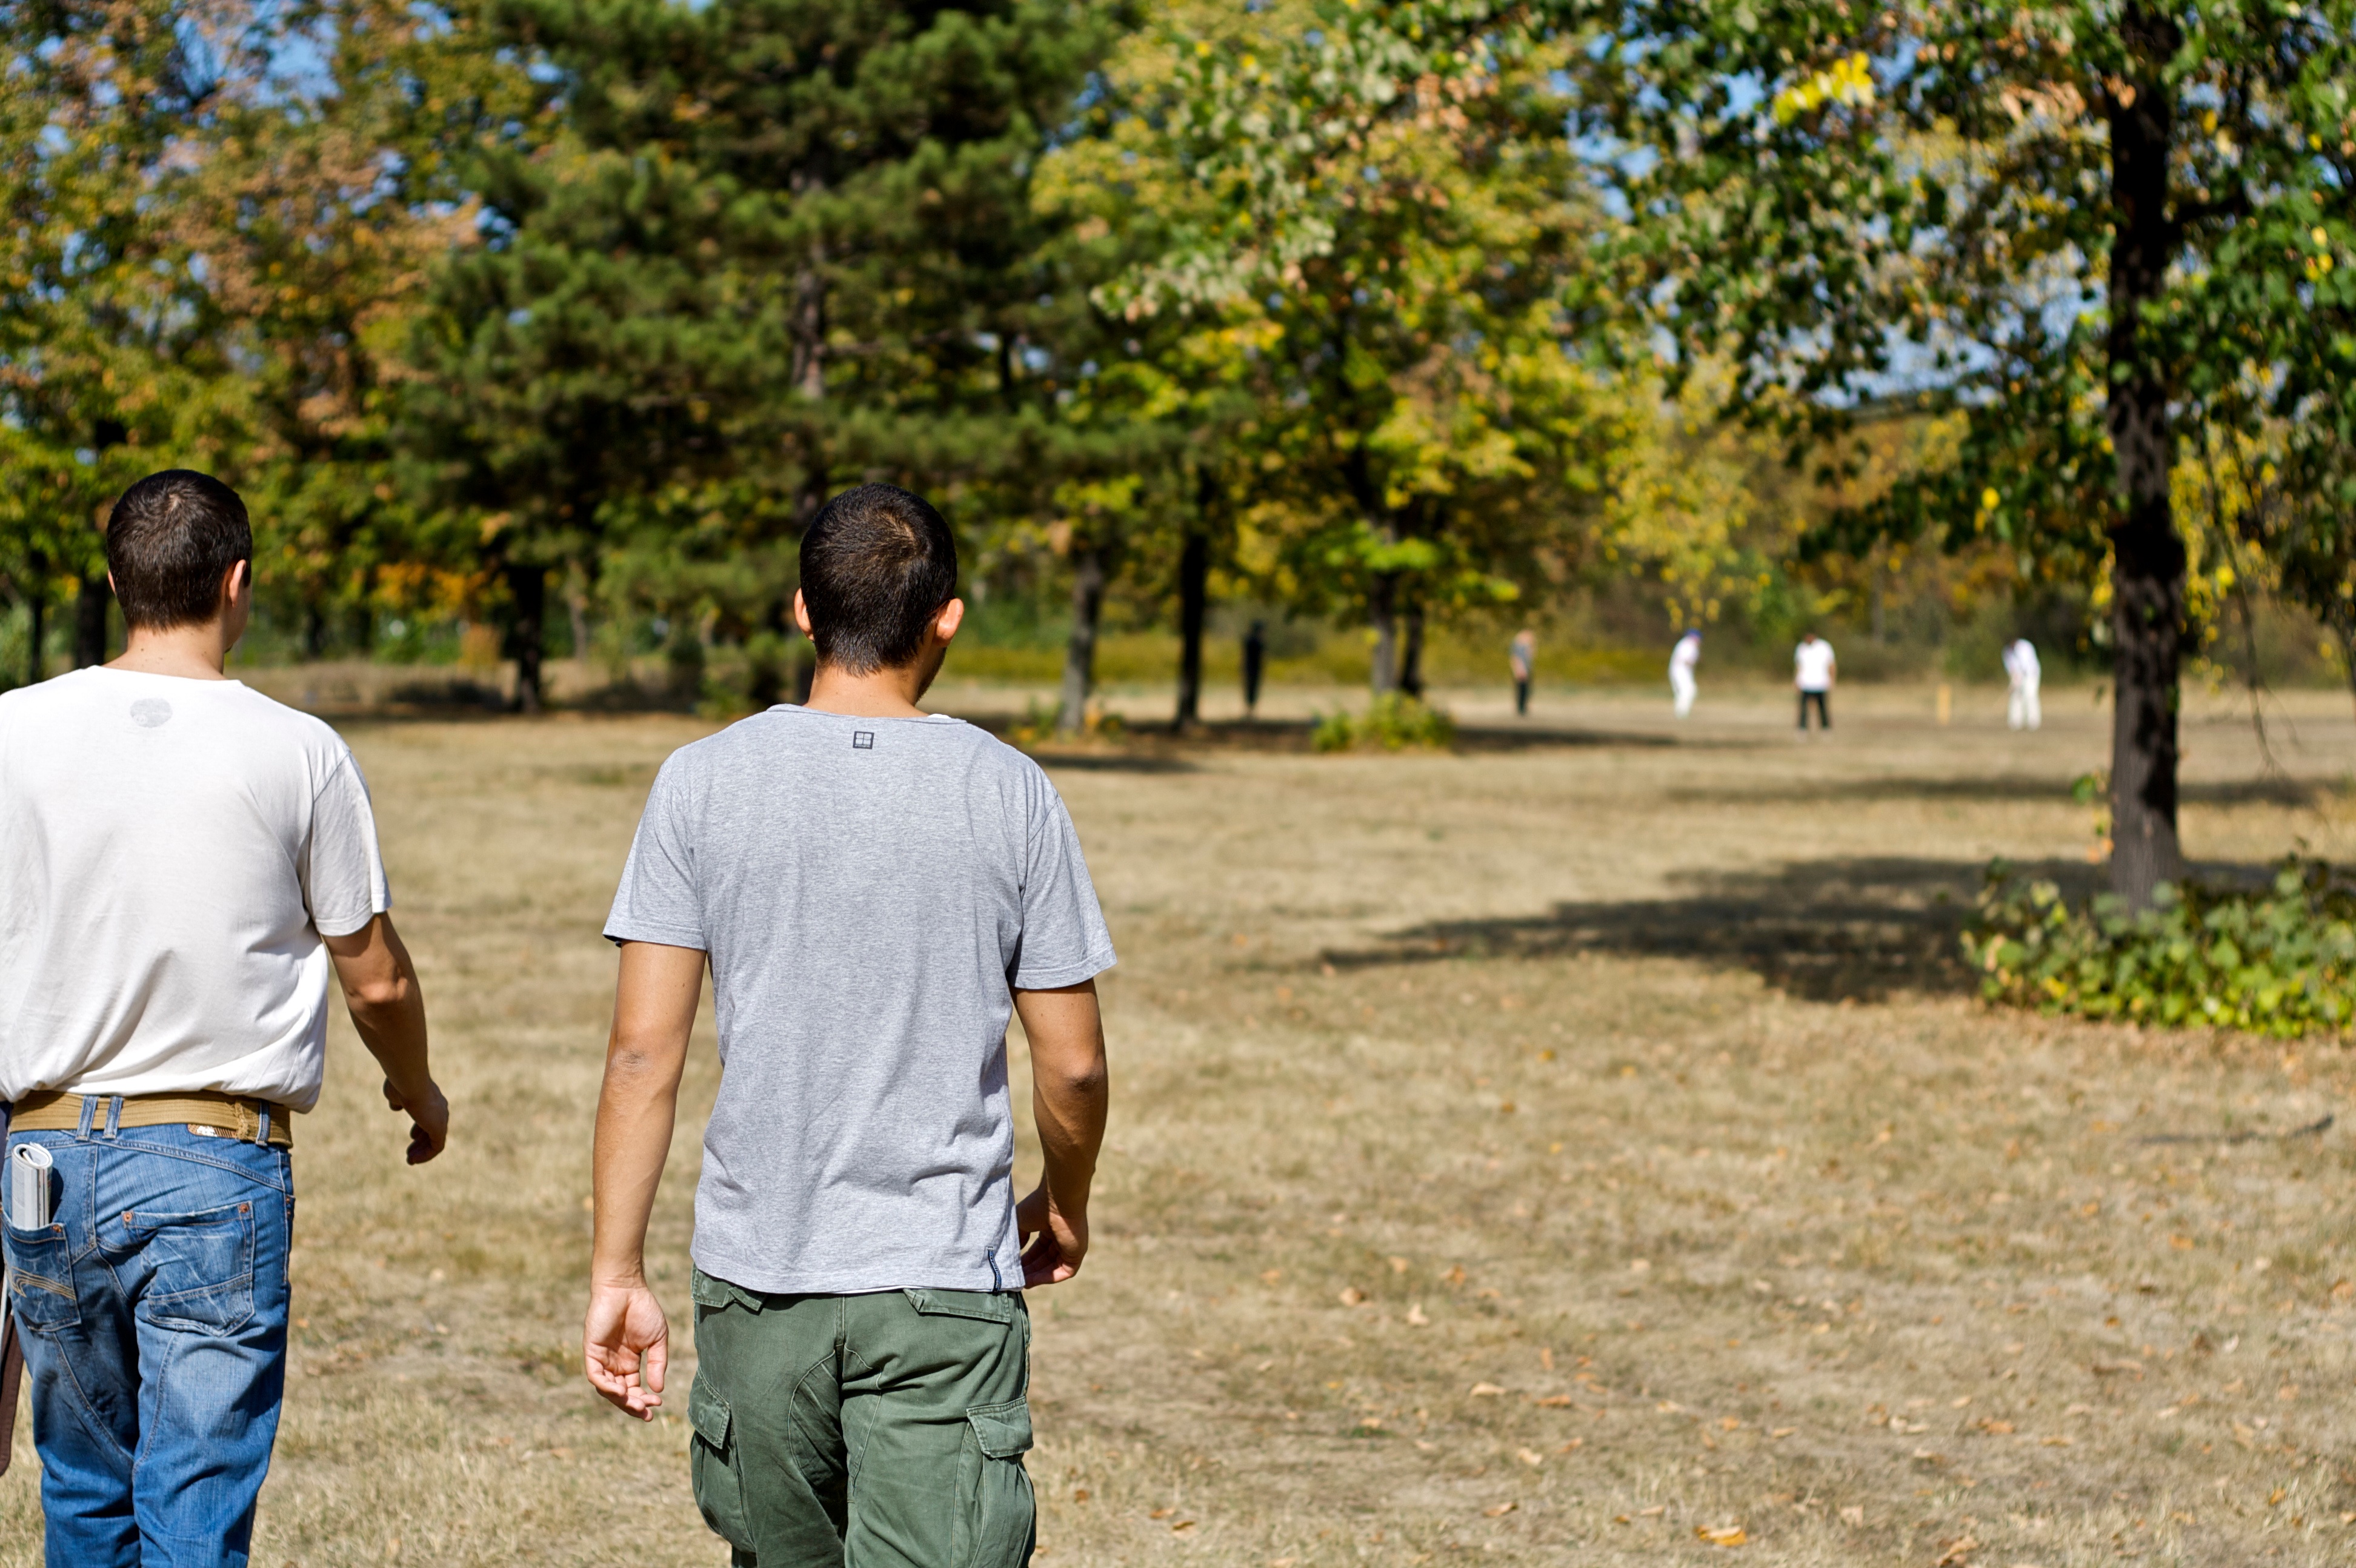
people